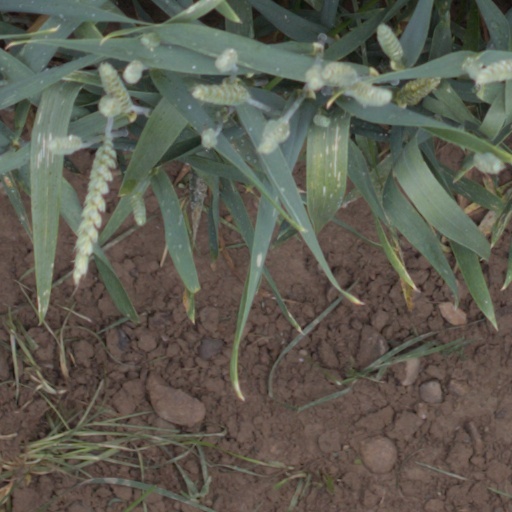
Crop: wheat